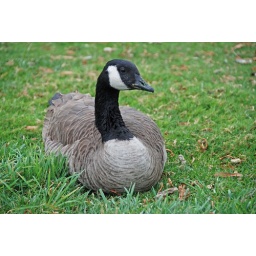
Canada Goose (Branta canadensis) sitting in the grass